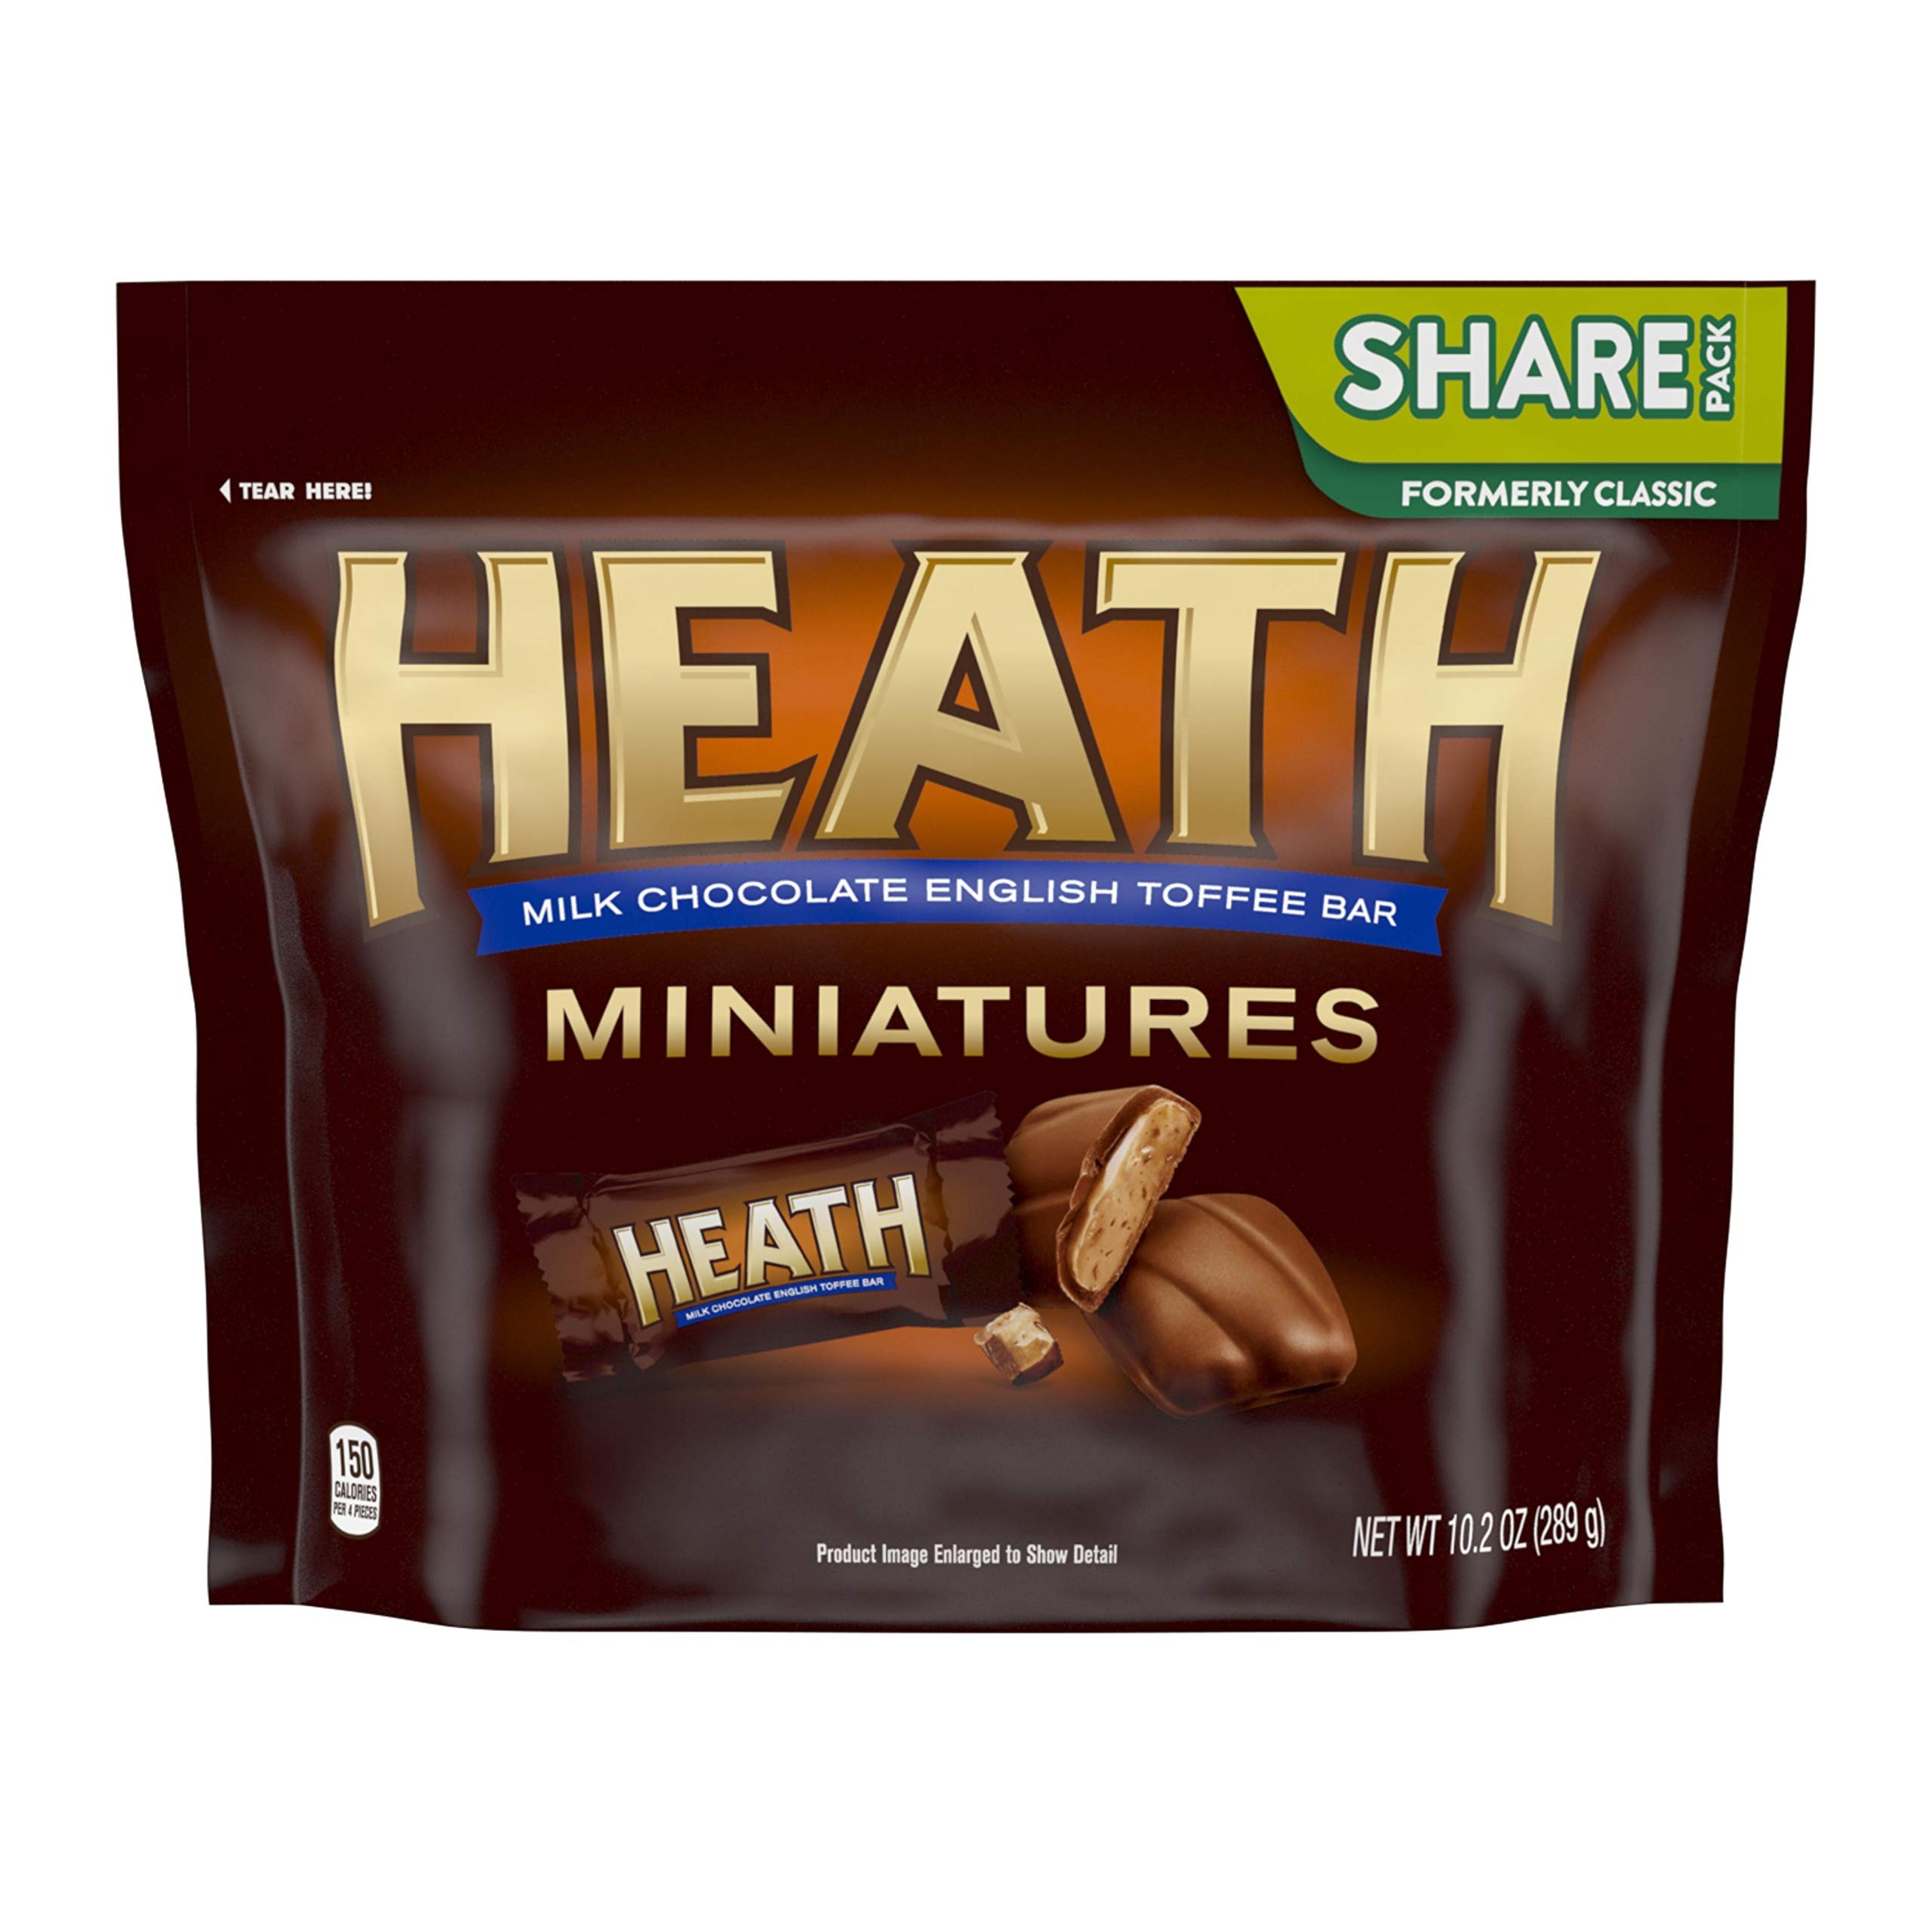
Item Name: HEATH Toffee Bar Miniatures Classic Bag, 10.2 Ounce - 2 Pack
Product Description: HEATH Toffee Bars are always a hit with chocolate lovers young and old. If you dont have time for a whole bar, try these mouthwatering miniatures. HEATH Toffee Bar Miniatures, 12 oz. This is for a pack of TWO 12oz Bags
Value: 20.4
Unit: Ounce

Price: 5.89